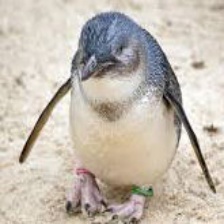
Species: FAIRY PENGUIN
Scientific name: EUDYPTULA MINOR
ImageNet parent category: king_penguin